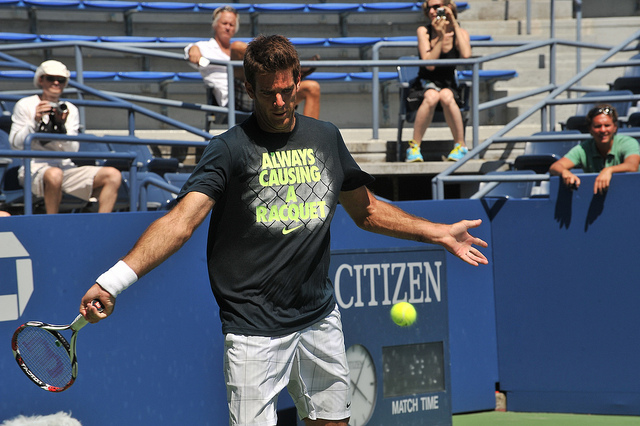
một nam vận động viên tennis đang vung vợt để đánh bóng